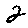
Label: 2